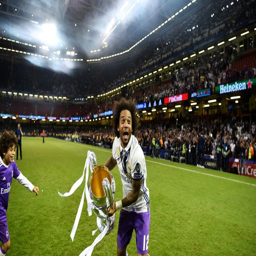
things to watch out for